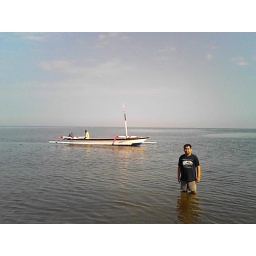
Playing with water in Lovina Beach in the morning, 12 January 2008. The beach was during low-tide in the morning.